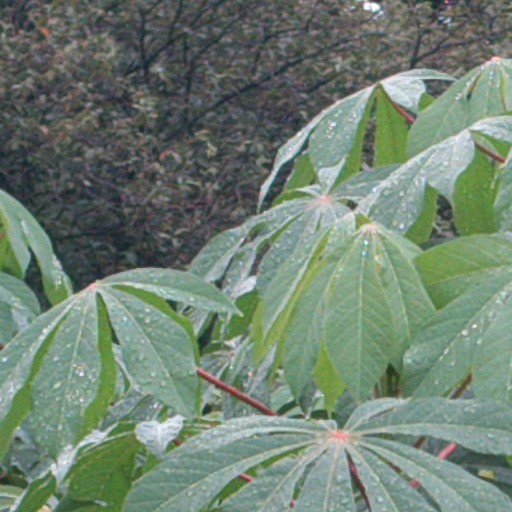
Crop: cassava